Matt Bowen

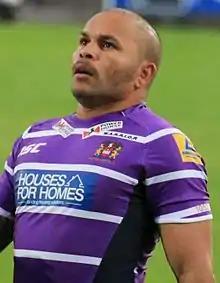
Bowen playing for Wigan Warriors in 2014

Bowen's first match for Wigan was at home against Huddersfield in Round 1 of the 2014 Super League season, which Wigan lost 8-24. Two weeks later, Bowen returned to Australia and played in Wigan's 14-36 World Club Challenge loss to the Sydney Roosters. Despite a questionable start to his Wigan career, Bowen ended his first season in England with 15 tries from 24 games, including a hat-trick against the Hunslet Hawks in the Challenge Cup.